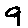
Label: 9